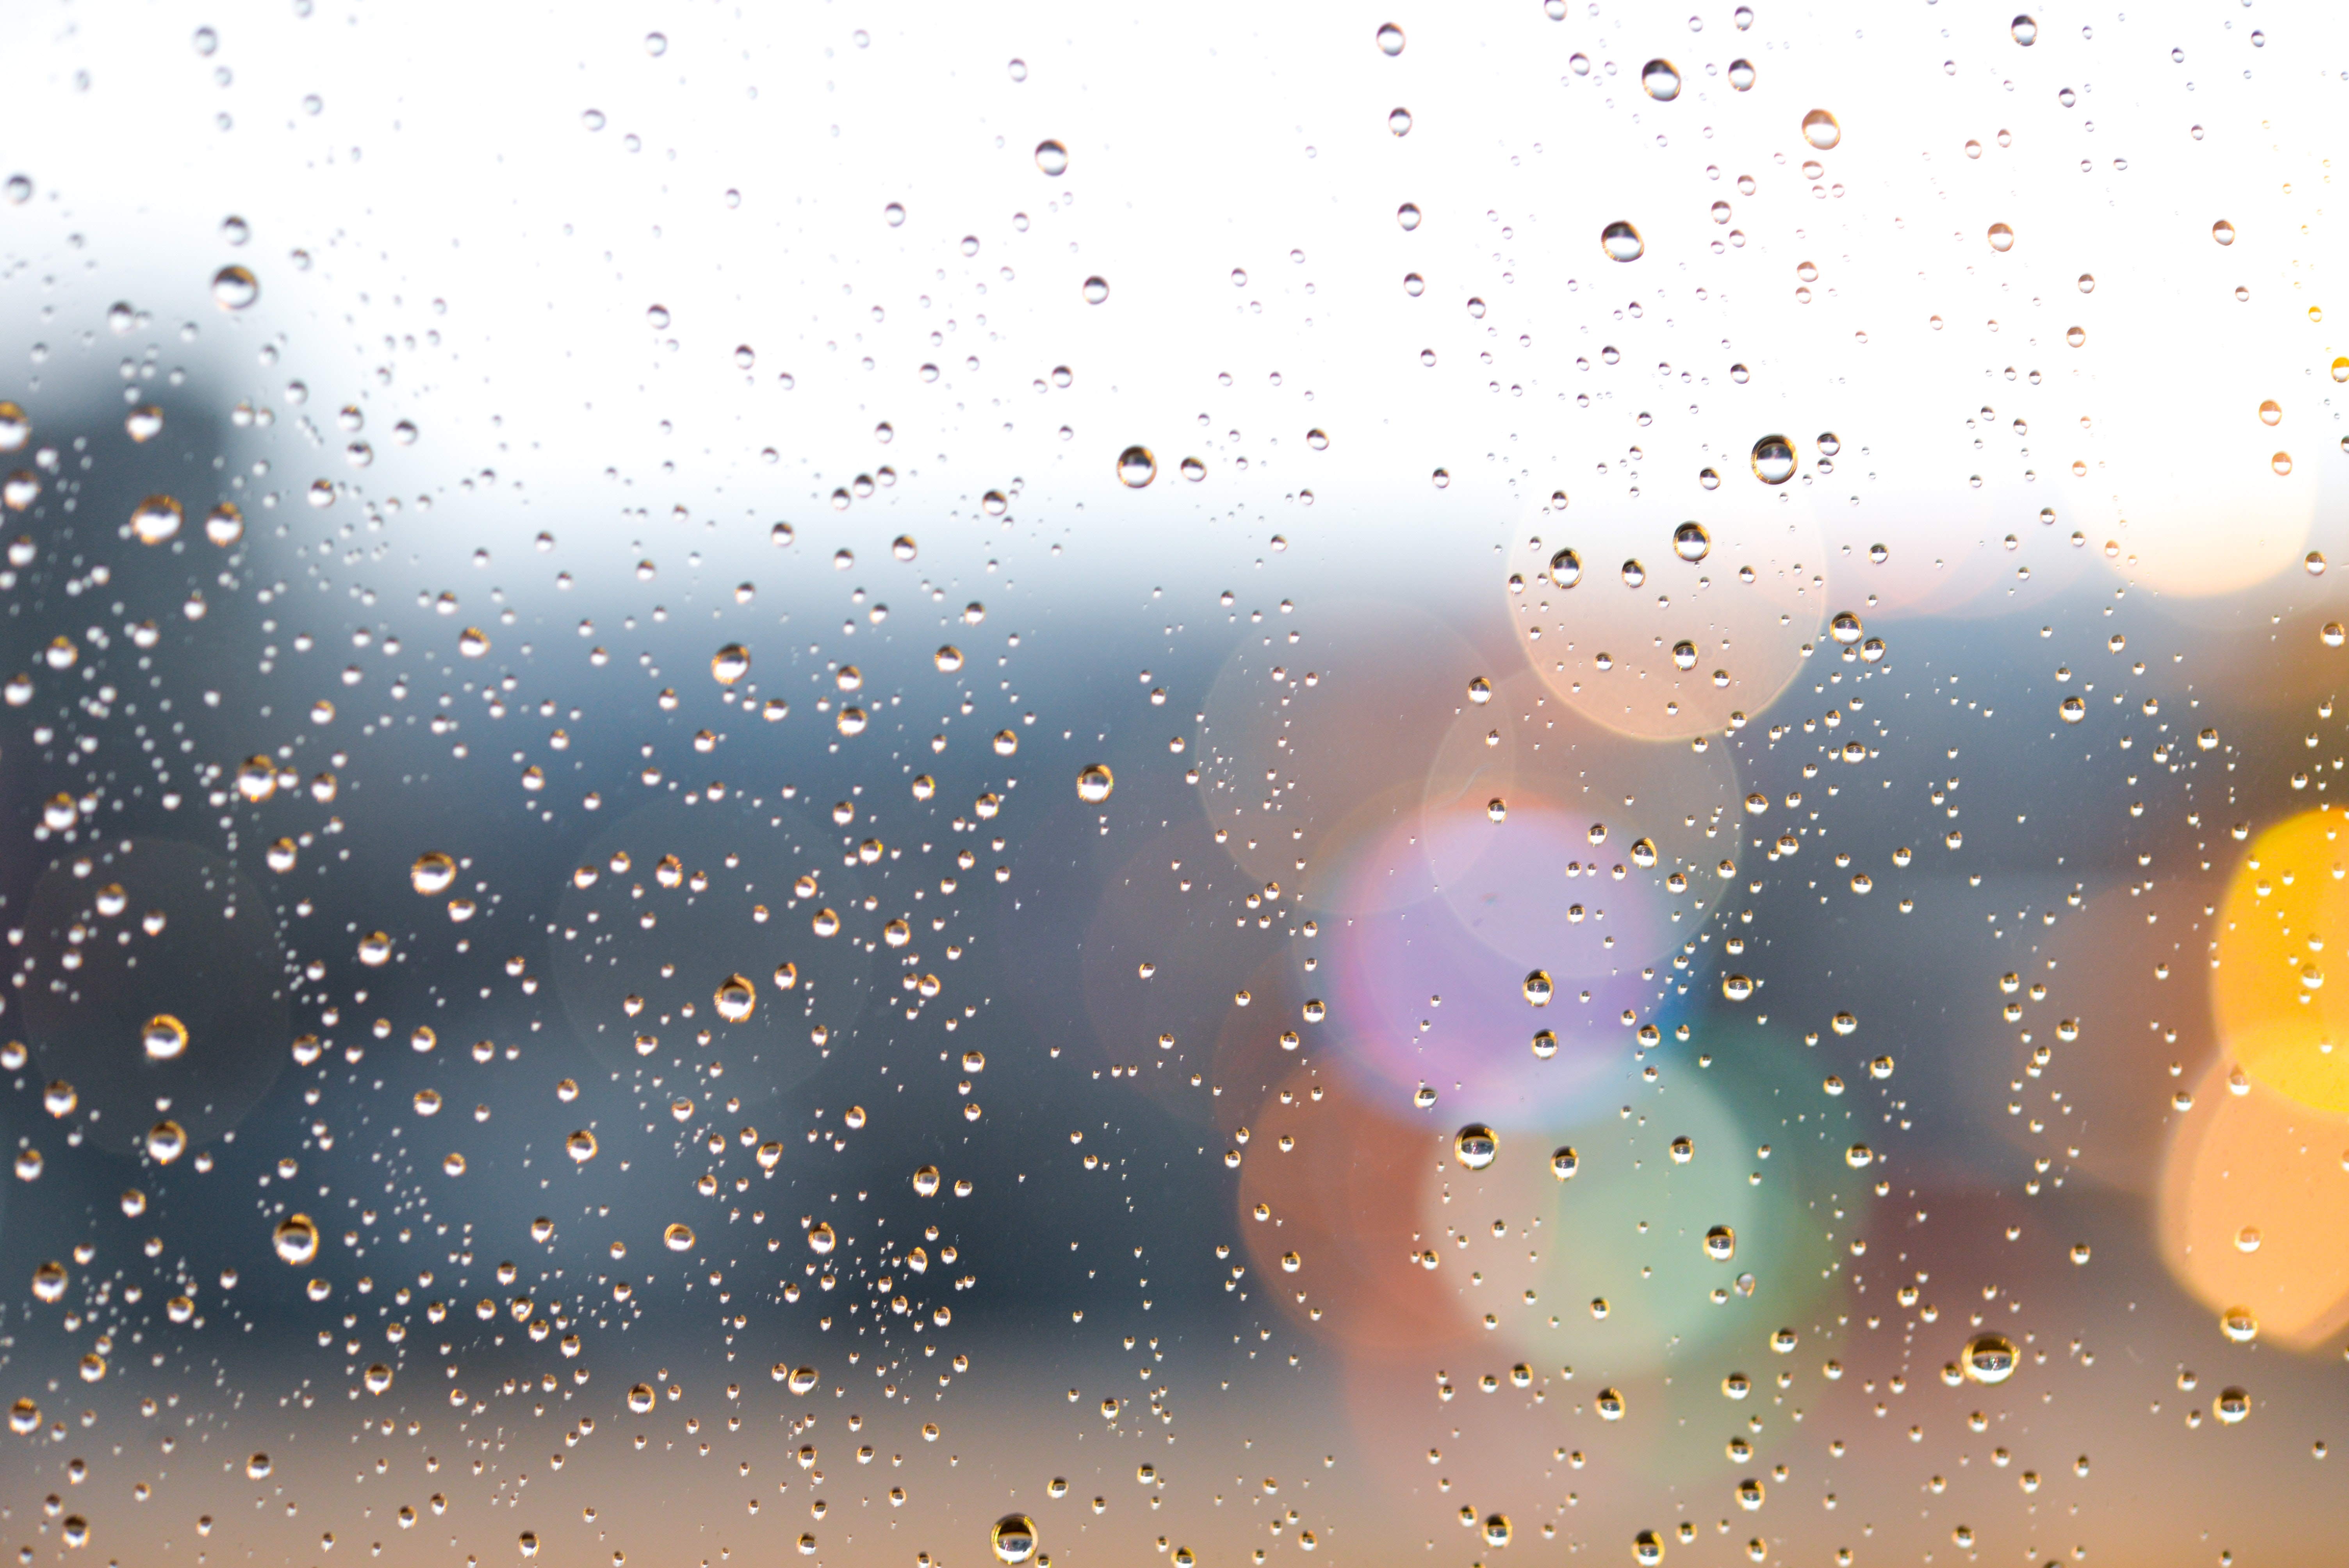
water, rain, sky, drop, precipitation, liquid bubble